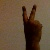
The image shows a hand gesture representing the number 2 in Indian Sign Language.